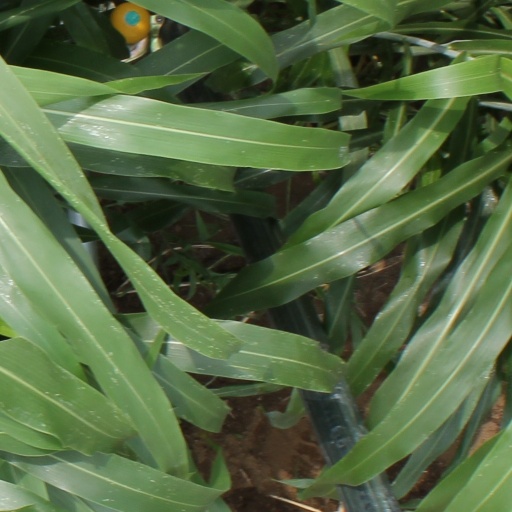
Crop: sorghum